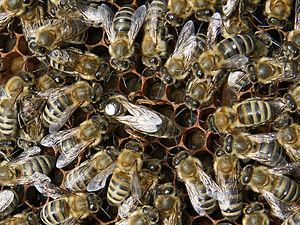
Les abeilles forment un clade d'insectes hyménoptères de la superfamille des Apoïdes. Au moins 20 000 espèces d'abeilles sont répertoriées sur la planète dont environ 2 000 en Europe et près de 1 000 en France. En Europe, l'espèce la plus connue est Apis mellifera qui, comme la plupart des abeilles à miel, appartient au genre Apis. Cependant, la majorité des abeilles ne produit pas de miel, elles se nourrissent du nectar des fleurs. Une abeille d'hiver peut vivre jusqu'à 10 mois, tandis qu'une abeille d'été peut vivre jusqu'à 1 mois.
Apis est un genre qui regroupe sept à neuf espèces d'insectes sociaux de la famille des Apidés et de la sous-famille des Apinae. C'est le seul genre de la tribu des Apini.